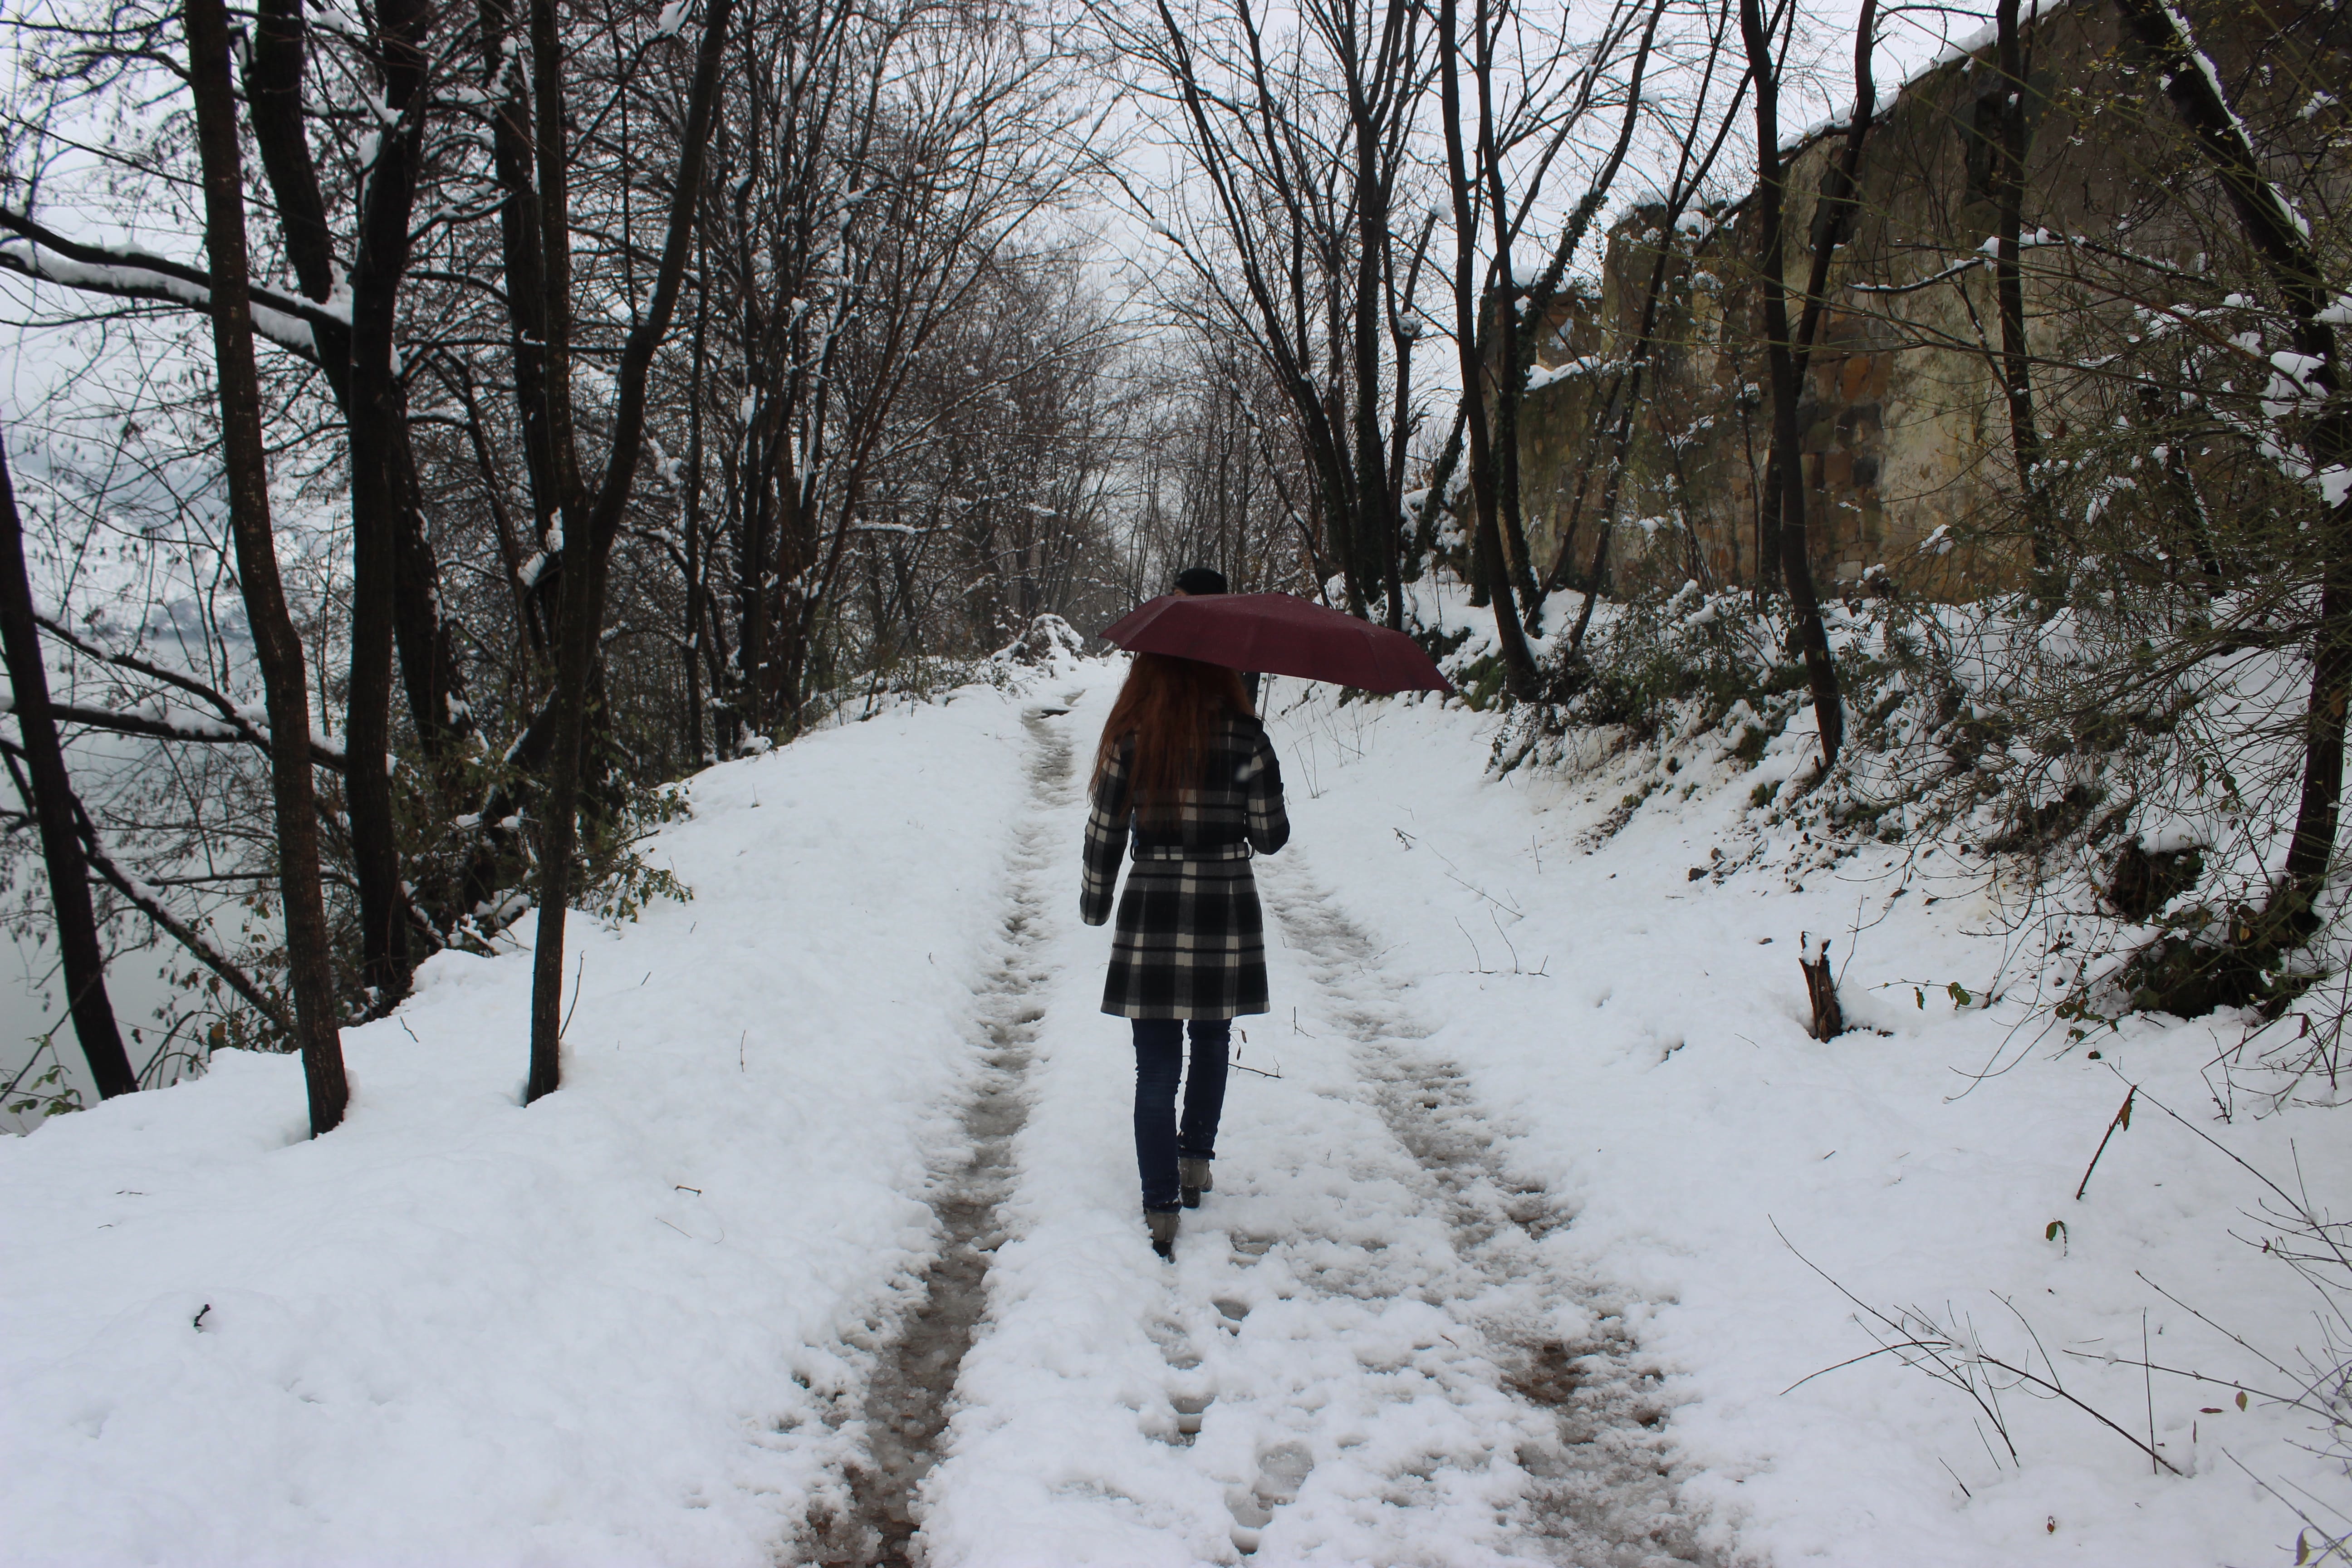
snow, winter, weather, snowshoe, season, footwear, freezing, nordic skiing